Brazilian painting

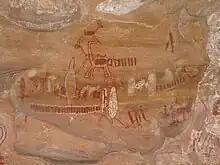
Prehistoric paintings at Serra da Capivara National Park.

Relatively little is known in respect to the pictorial art practiced in Brazil before the Portuguese discovery of the territory. The indigenous people the colonizers encountered did not practice painting as it was known in Europe, using paint for bodily decoration and the decoration of ceramic artifacts. Among the indigenous relics that survived this era, a good collection of pieces from the Marajoara, Tapajós and Santarém cultures stand out, but the ceramic tradition as much as that of body painting have been preserved by the indigenous that still reside in Brazil, the elements among them being some of the most distinctive of their cultures. There also exist diverse painted panels of hunting scenes and other figures created by pre-historic peoples in caves and on rock walls in certain archeological sites.